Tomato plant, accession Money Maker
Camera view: bottom (45 deg); turntable rotation: 150 degrees
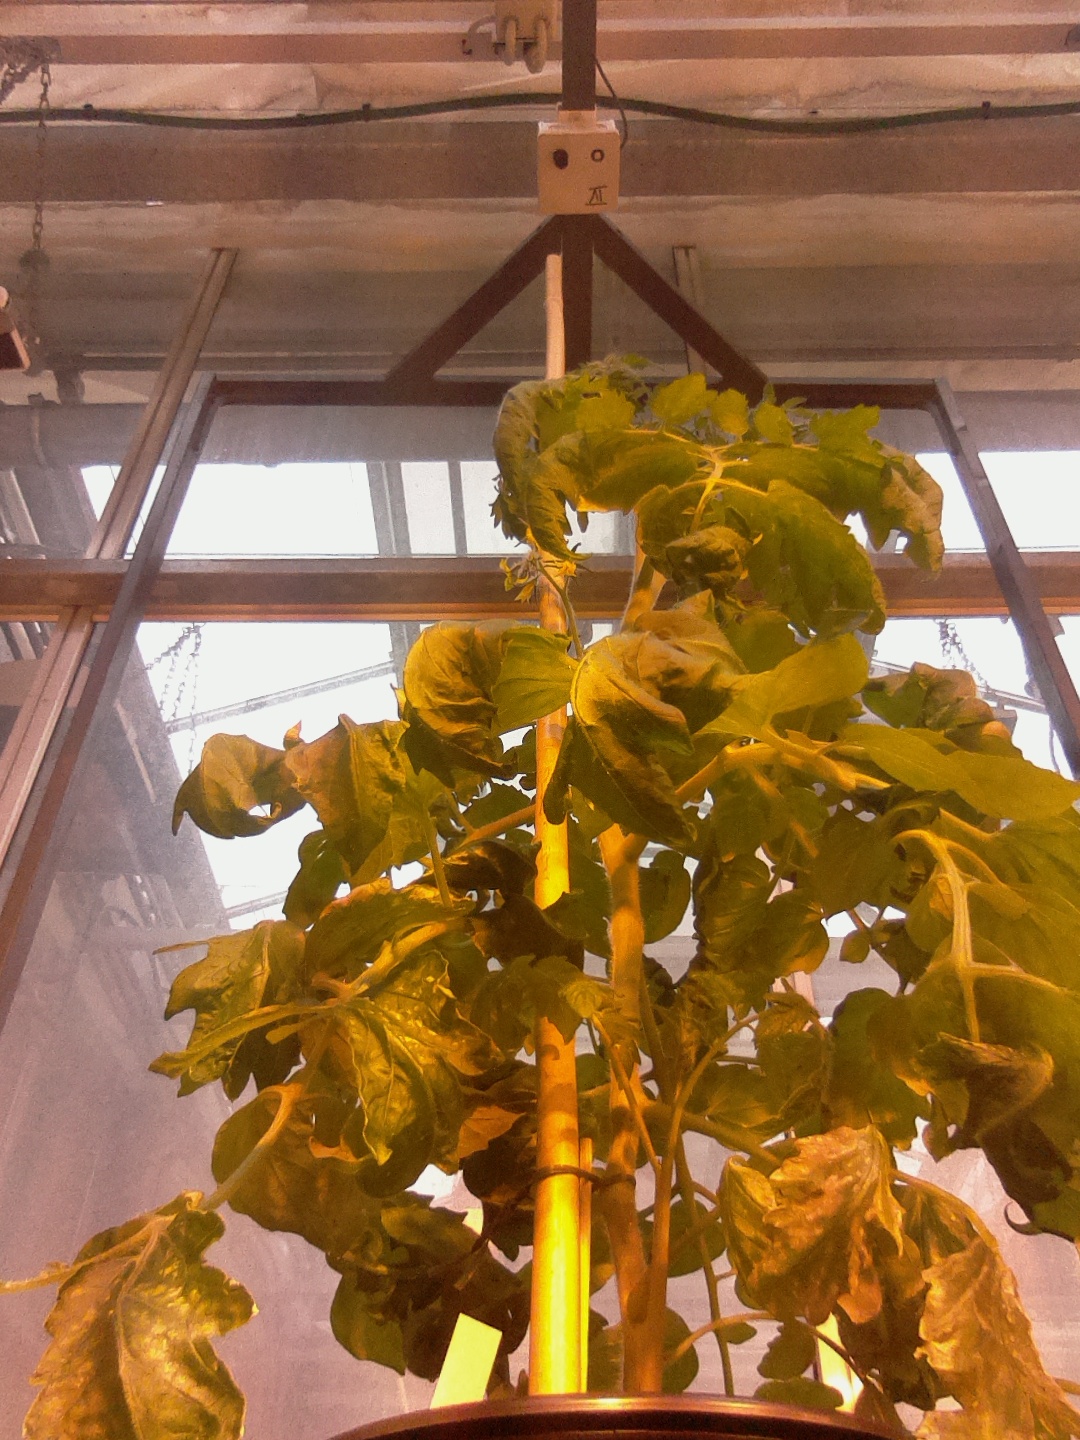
BBCH growth stage 69: End of flowering, 90%-100% of flowers open, more petals falling